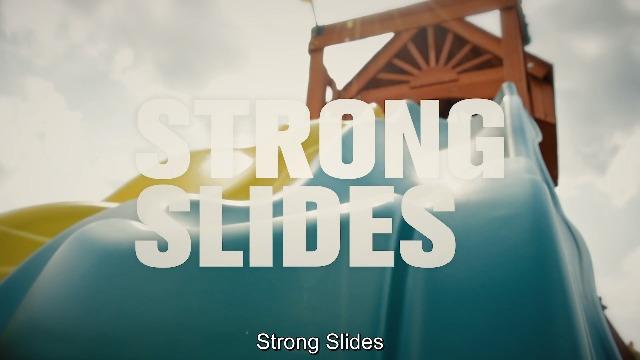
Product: Gorilla Playsets 04-0037-G Dual Ride Glider Back-to-Back Tandem Swing, Green, Green Plastic Coated Chains, Multi-Child Swing
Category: Toys & Games | Sports & Outdoor Play | Play Sets & Playground Equipment | Play Set Attachments | Swings
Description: Easily mounts to most swing sets.
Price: $77.30
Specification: ProductDimensions:38x16x24inches|ItemWeight:12pounds|ShippingWeight:15pounds(Viewshippingratesandpolicies)|ASIN:B07V3DVQNS|Itemmodelnumber:04-0037-G|Manufacturerrecommendedage:36months-11years